26th Intelligence Squadron

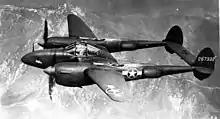
F-5 Lightning as flown by the squadron

The squadron was constituted as the 26th Photographic Reconnaissance Squadron in February 1943, but was redesignated the 26th Photographic Squadron before activating at Peterson Field, Colorado as one of the original squadrons of the 6th Photographic Group a week later. By August, the squadron had returned to its original designation. The squadron trained with Lockheed F-4 Lightnings until October 1943, when it departed for the Southwest Pacific Theater.